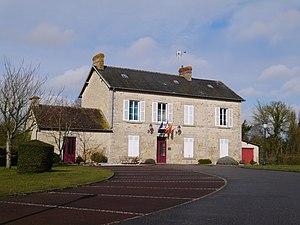
La mairie.
Hauterive est une commune française, située dans le département de l'Orne en région Normandie, peuplée de 473 habitants.